SAPICA

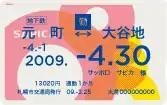
SAPICA commuter pass

The integrated service with Kitaca, a smart card system by JR Hokkaidō, was initially considered, but they decided to introduce the different systems because of the technical and financial difficulties. The two operators initially hoped to start an integrated service, but as of February 2020 Sapica still could not be used on JR services.